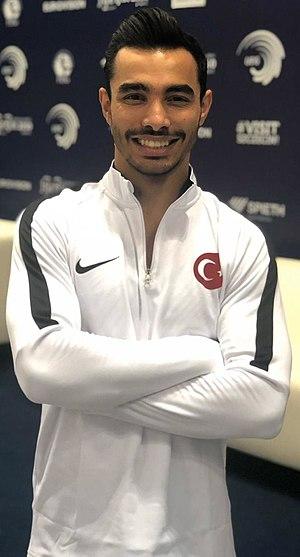
Ferhat Arıcan est un gymnaste turc, spécialiste de gymnastique artistique.